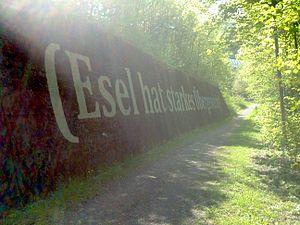
Daniel Robert Hunziker, né le 25 février 1965 à Walenstadt, est un sculpteur suisse.